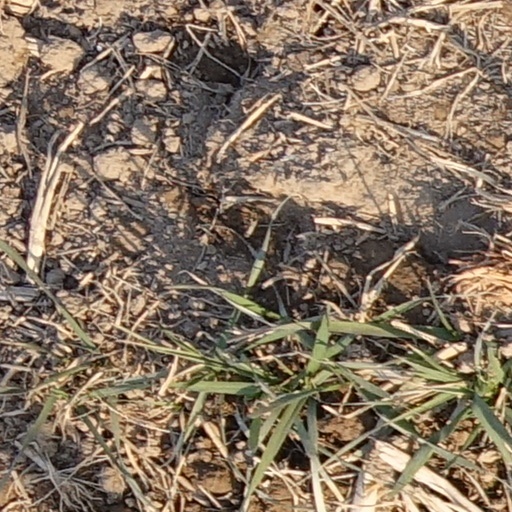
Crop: wheat